Mario vs. Donkey Kong

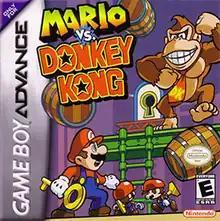
North American box art

is a 2004 puzzle-platform game developed by Nintendo Software Technology and published by Nintendo for the Game Boy Advance. The game is the spiritual successor to "Donkey Kong", which was released in 1994 for the Game Boy.